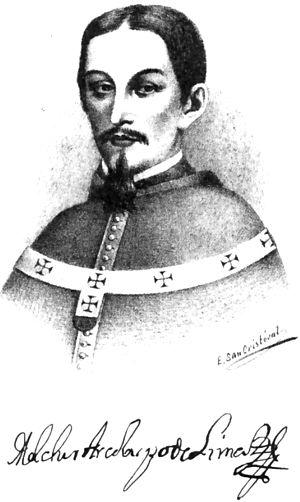
Melchor de Liñán y Cisneros est un homme d'Église espagnol, archevêque de Lima et vice-roi du Pérou par intérim entre 1678 et 1681.